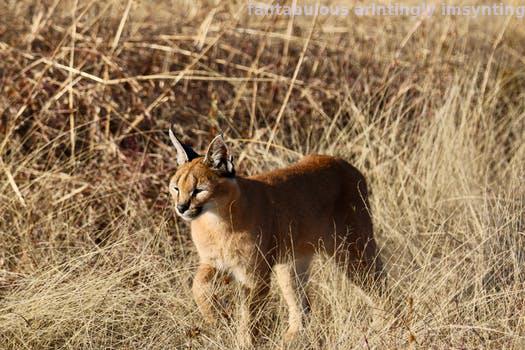
Label: Watermark